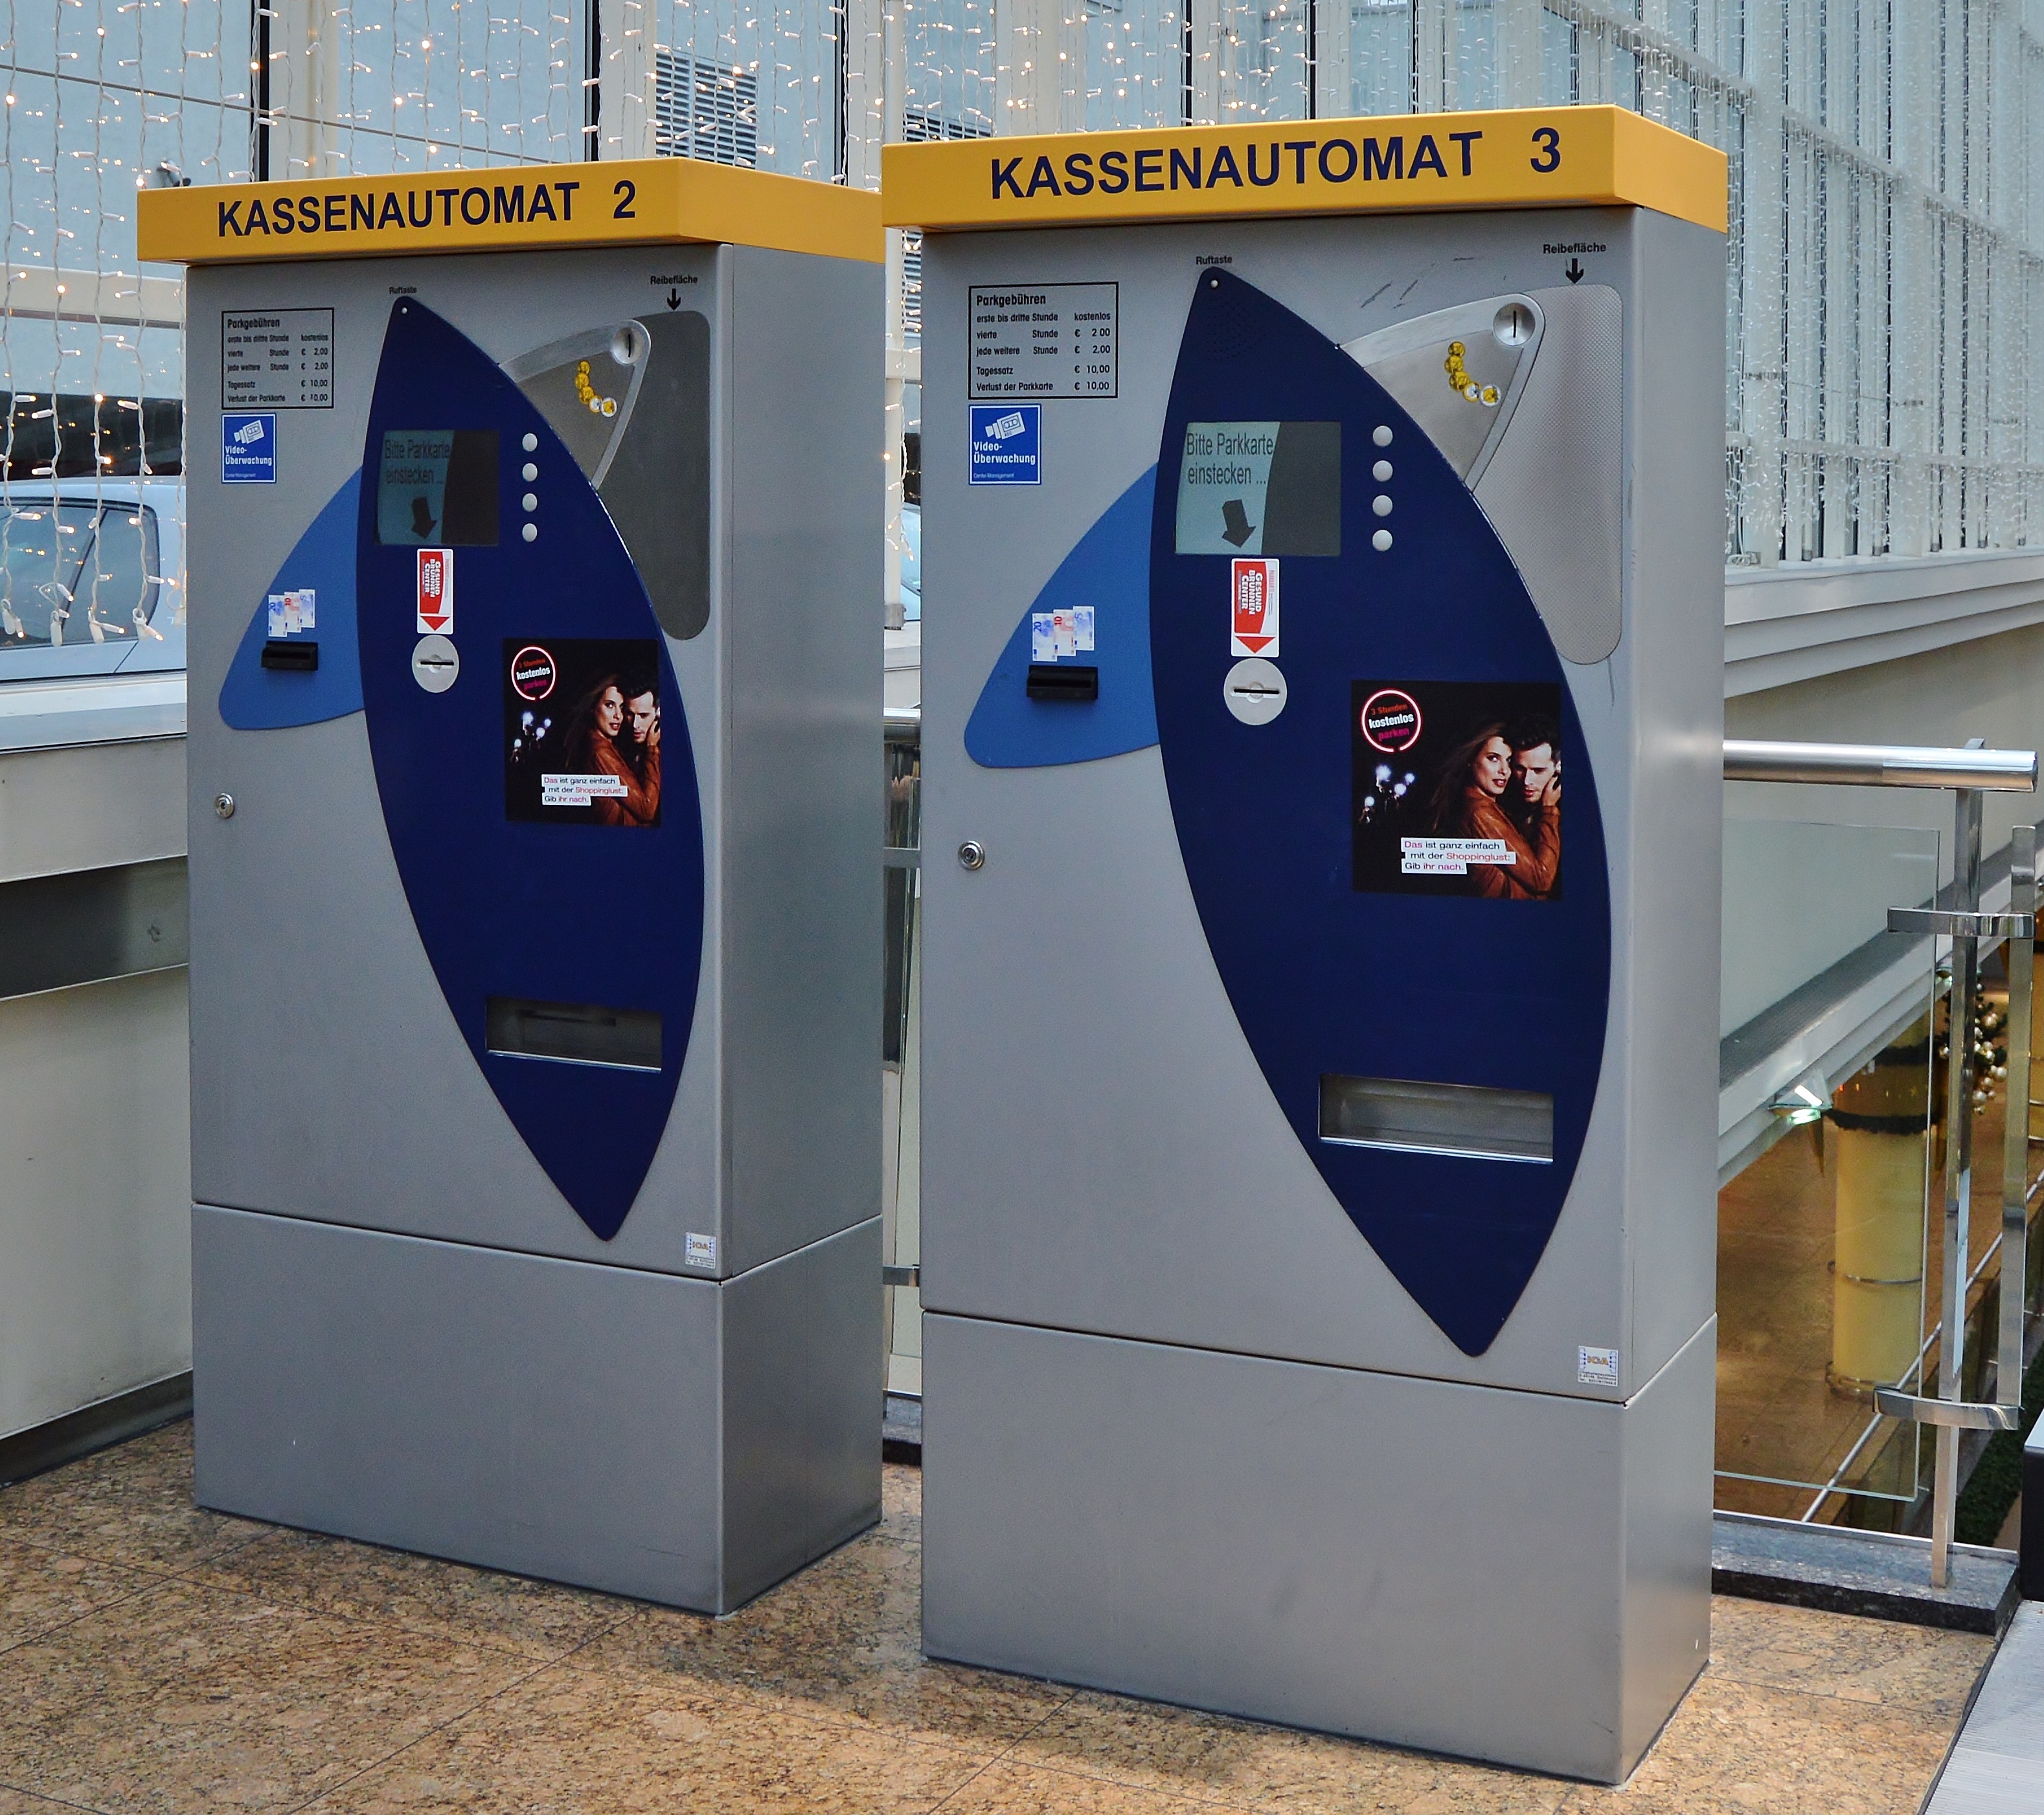
advertising, banner, machine, energy, kiosk, berlin, multi storey car park, purchase center, parking machines